Rosen's Brigade

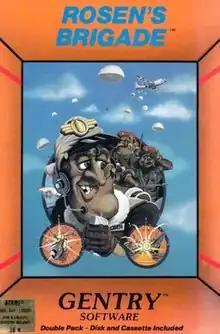

Rosen's Brigade (shown on the loading screen without the apostrophe) is a horizontally scrolling shooter written by Ron Rosen for Atari 8-bit computers and published in 1983 by Gentry Software, a budget label of Datasoft. The player flies a fighter jet over a landscape, rescuing paratroopers falling from the top of the screen and shooting enemy air and ground vehicles.